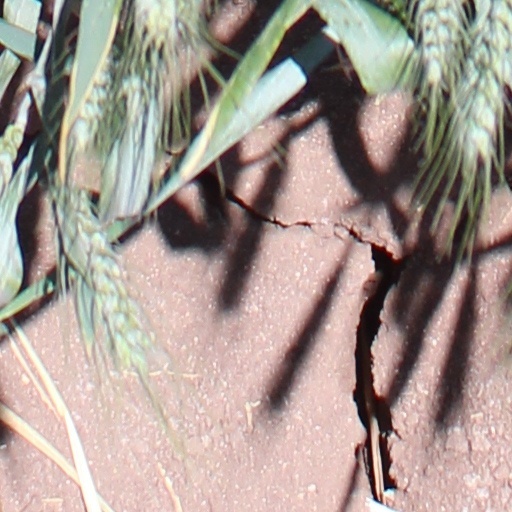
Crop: wheat